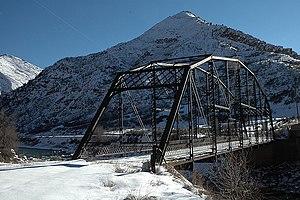
Changement de saisons est un film américain réalisé par Richard Lang et sorti en 1980.